Ellwangen station

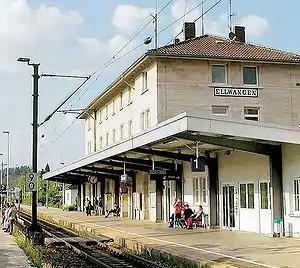
2006

Ellwangen station is a railway station in the municipality of Ellwangen, located in the Ostalbkreis district in Baden-Württemberg, Germany.